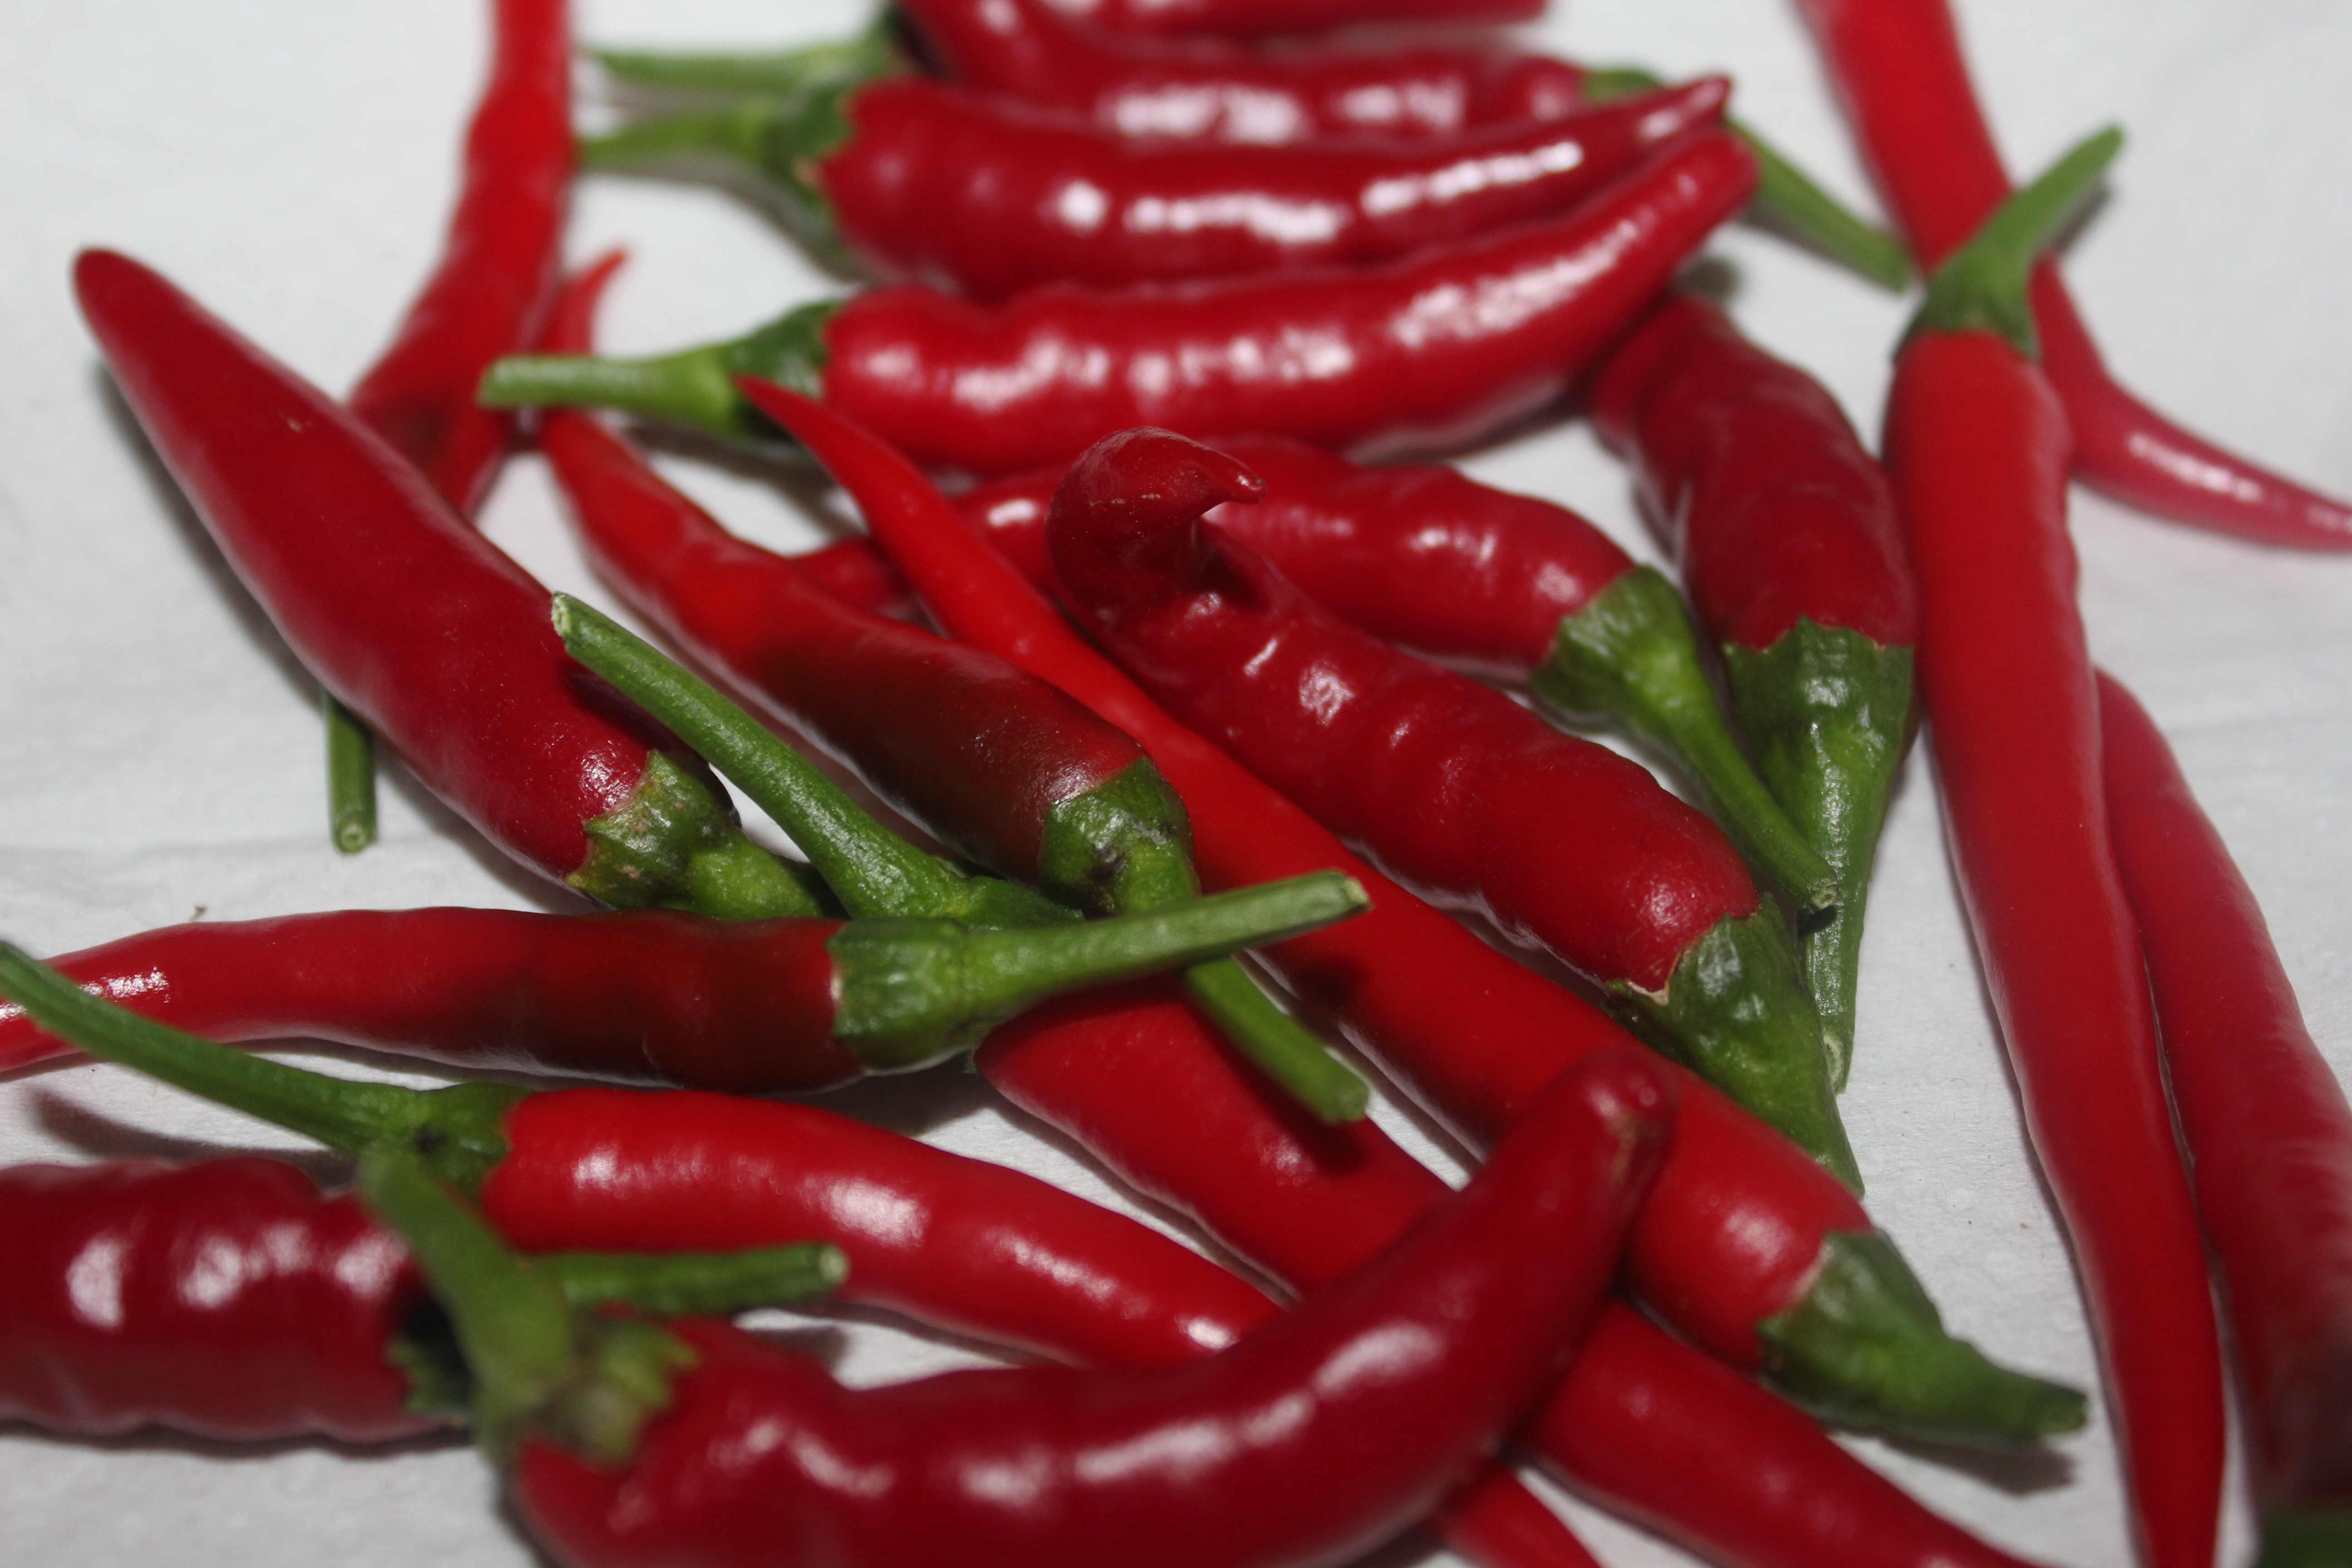
plant, food, red, produce, vegetable, decorative, vegetables, peppers, chilli, capsicum, flowering plant, jalapeno, chili pepper, cayenne pepper, land plant, bird's eye chili, serrano pepper, malagueta pepper, peperoncini, bell peppers and chili peppers, pimiento, tabasco pepper, italian sweet pepper, red bell pepper